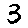
Label: 3